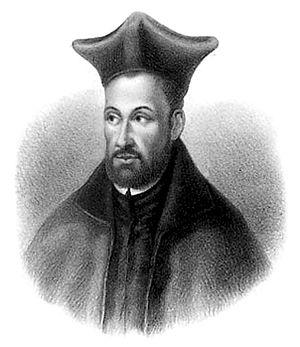
Pierre Favre
Cette page dresse la liste des personnes canonisées par le pape François.
Pierre Favre, né le 13 avril 1506 au Villaret, hameau de Saint-Jean-de-Sixt, dans le duché de Savoie, et mort le 1ᵉʳ août 1546 à Rome, est un prêtre jésuite savoyard et compagnon d'Ignace de Loyola. Il est le cofondateur de la Compagnie de Jésus, dont il fut le tout premier prêtre, et créateur des premiers collèges jésuites. Reconnu « Bienheureux », il est béatifié par le pape Pie IX en 1872, puis canonisé par le pape François le 17 décembre 2013. Il est fêté liturgiquement le 2 août.